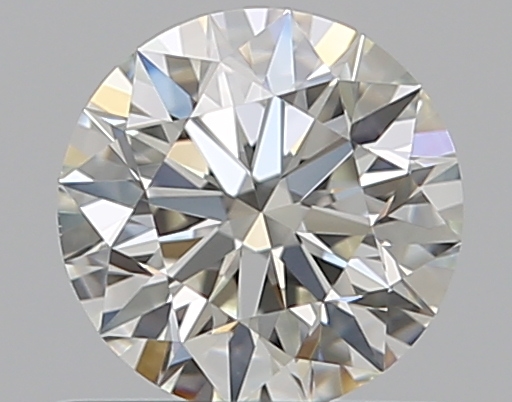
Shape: round
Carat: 0.51
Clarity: VVS2
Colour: J
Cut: EX
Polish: EX
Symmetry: EX
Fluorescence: F
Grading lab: GIA
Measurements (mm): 5.12 x 5.14 x 3.21